Yau Ma Tei

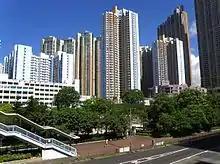
Hoi Fu Court

Hoi Fu Court is a mixed Home Ownership Scheme court and public estate built on reclaimed land of the old Yau Ma Tei Typhoon Shelter. It is the only public housing estate built by Hong Kong Housing Authority in the District. It comprises 6 blocks completed in 1999 and 2004.